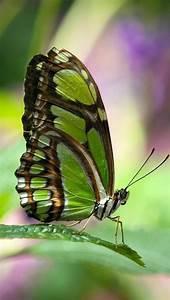
butterfly